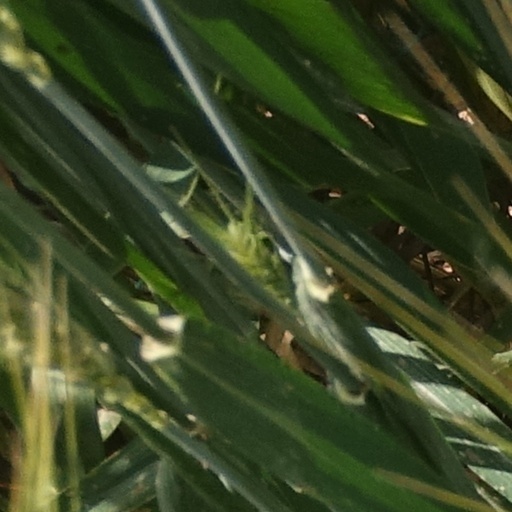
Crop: wheat